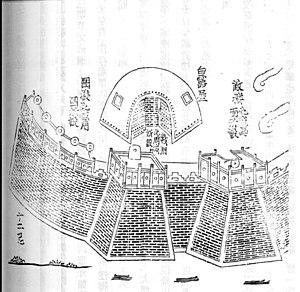
L'architecture sous la dynastie Song s'appuie sur les réussites de ses prédécesseurs. L'architecture chinoise durant la période de la dynastie Song se caractérise par ses pagodes bouddhistes, ses grands ponts en pierre et en bois, ses tombeaux somptueux et l'architecture de ses palais. Bien que les traités architecturaux existent auparavant, cette période de l'histoire de la Chine voit fleurir un certain nombre de travaux plus matures, décrivant les dimensions et les matériaux. Ils sont également mieux organisés. En plus des exemples de construction encore existants, les illustrations et dessins de l'architecture Song qui ont été publiés dans des livres aident également les historiens à comprendre les nuances architecturales de cette période.